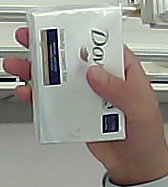
Product: dove_soap